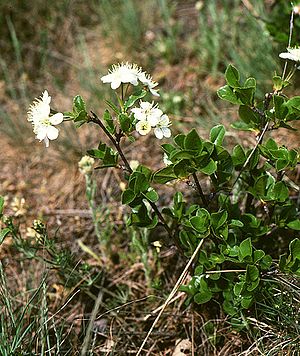
Dværgkirsebær
Dværgkirsebær, også skrevet Dværg-Kirsebær, er en lille, løvfældende busk med en kompakt vækst og korte, krogede grene. Frugterne er spiselige, men syrlige.